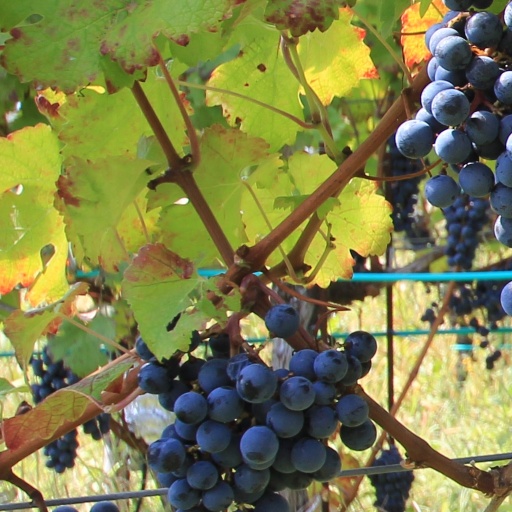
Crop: grape